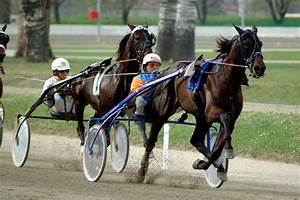
Label: horse